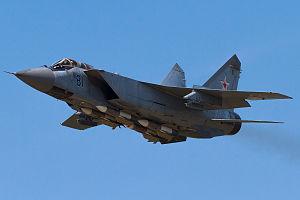
Les « codes OTAN » sont un système de désignation employé par l'Organisation du traité de l'Atlantique Nord pour nommer et répertorier les matériels militaires originaires des pays de l'ancien Pacte de Varsovie.